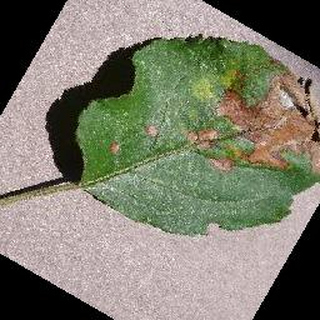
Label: apple_black_rot